Emigdio C. Cruz

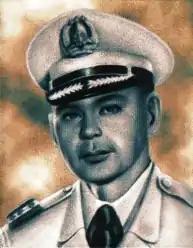

Emigdio Castor Cruz was a Philippine Army officer and a recipient the Philippines' highest military award for courage, the Medal of Valor. Cruz was the personal physician of Manuel Quezon. After accompanying the Philippine President to the United States at the onset of the War in the Pacific, Cruz was sent back to the Philippines by Douglas MacArthur in order to establish contact with Filipino and American guerrillas fighting the Imperial Japanese forces occupying the country.